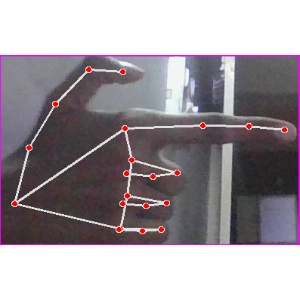
अक्षर: ब